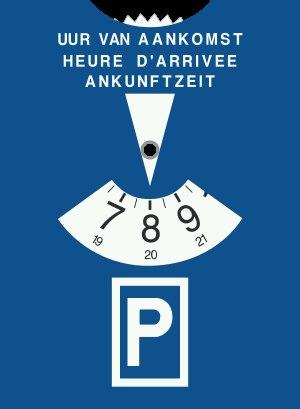
Un disque de stationnement est un dispositif destiné à faciliter le contrôle d’une limitation de stationnement. Ce dispositif doit être conforme à un modèle type qui est variable selon les pays.